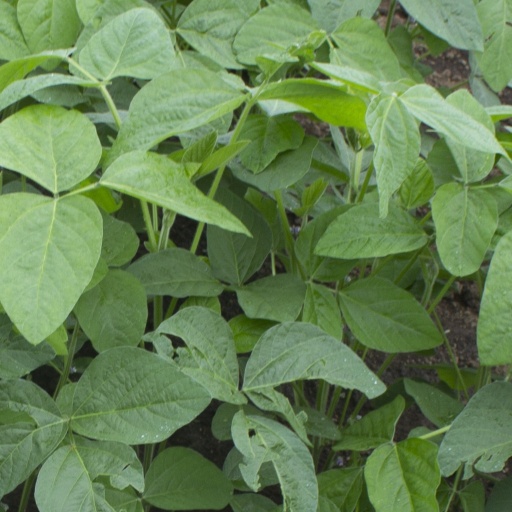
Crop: soybean